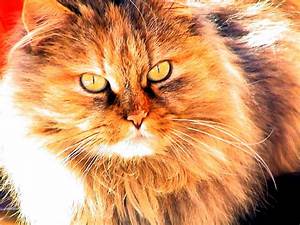
Label: cat